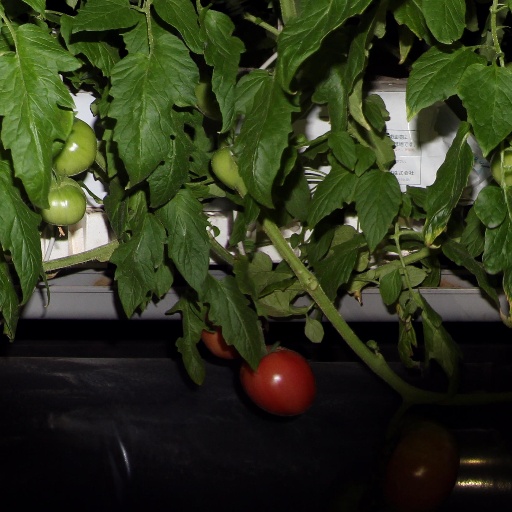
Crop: tomato